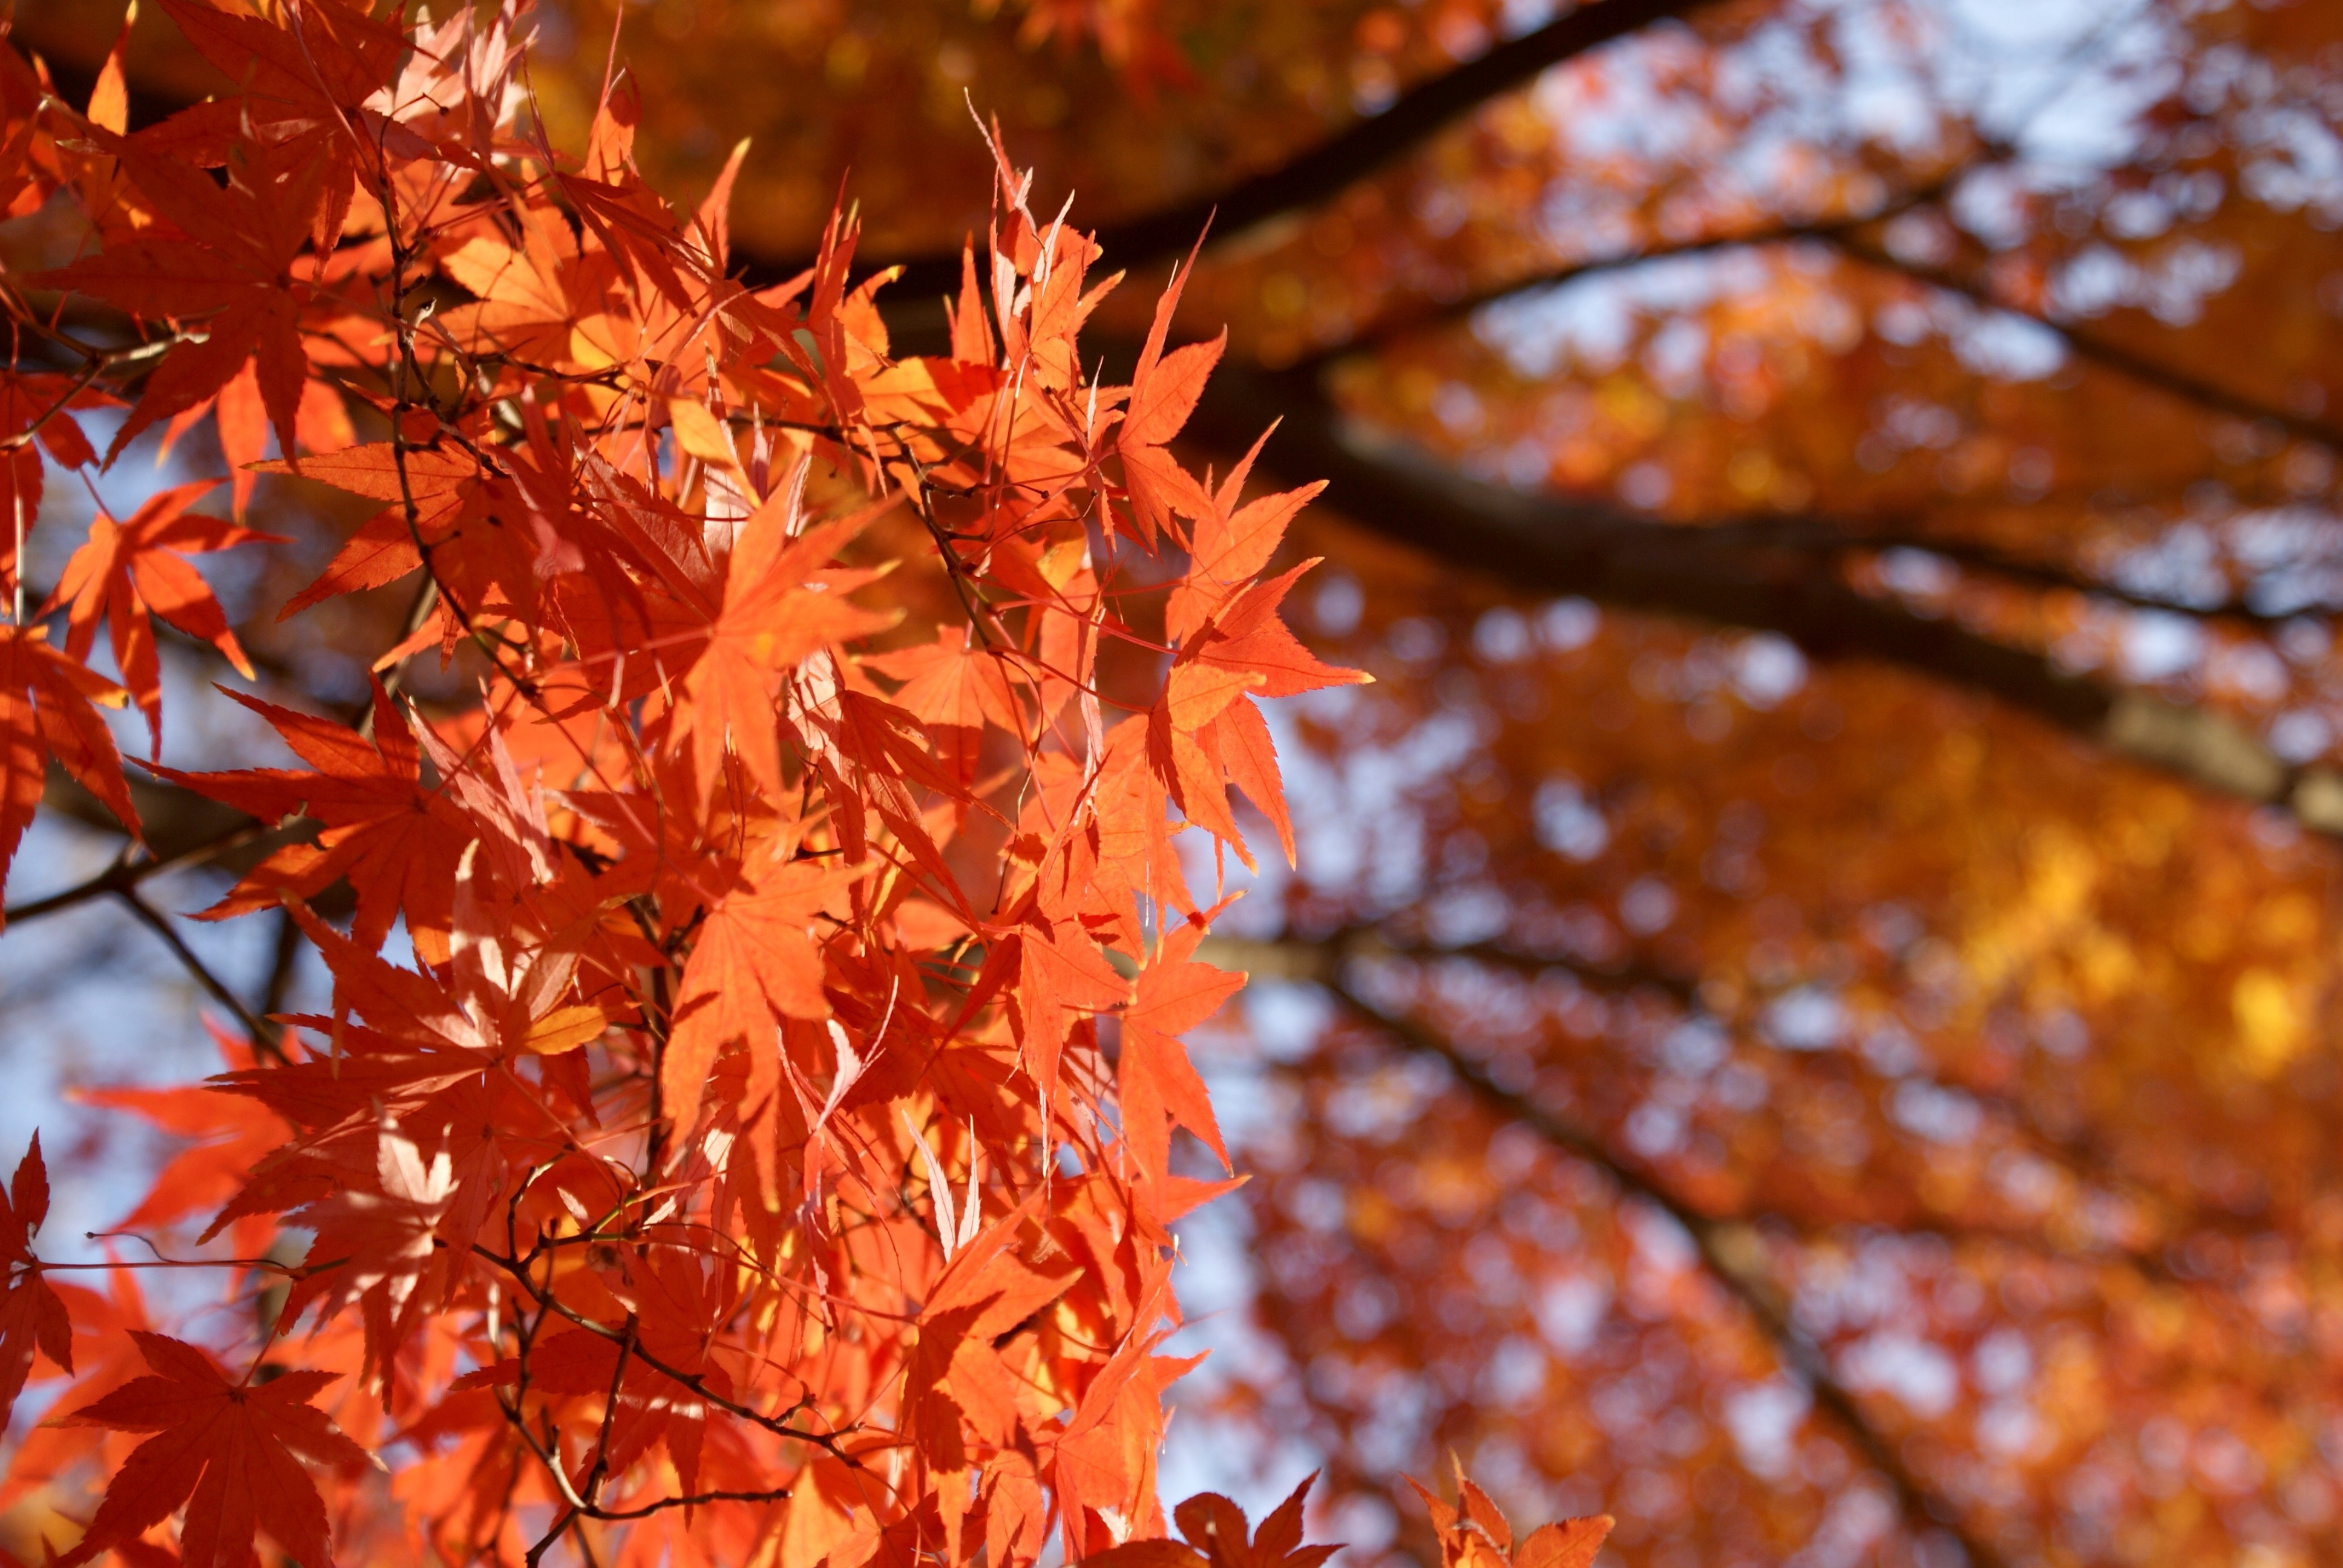
tree, nature, forest, branch, plant, sunlight, leaf, fall, flower, autumn, japan, season, maple, maple tree, maple leaf, japanese, deciduous, japanese maple, autumn leaf, momiji, flowering plant, purple maple, autumn maple, woody plant, land plant